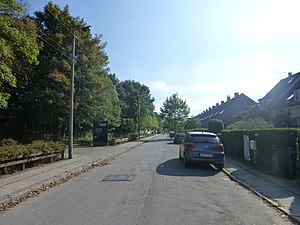
Rymarksvej (København)
Den nordlige del af Rymarksvej.
Rymarksvej er en ca. 700 meter lang vej på Ydre Østerbro og Hellerup. Den begynder ved boligbebyggelsen og gaden Ryparken og fortsætter mod nord, hvor den ender som en sidegade til Tuborgvej.